Copper Family

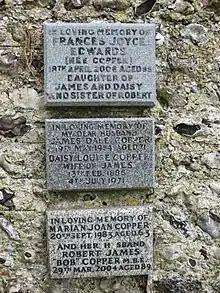
Memorial plaques to members of the Copper family, including Jim and Bob Copper, in the churchyard of St Margaret's Church, Rottingdean

Various recordings of the family's singing have been made since the 1950s and some are still available, notably the aforementioned "Come Write Me Down", which comes with two booklets full of biographical detail. In the 1980s, Bob Copper published the book "Across Sussex with Belloc" in which he retraced the route across Sussex of Hilaire Belloc and the characters of Belloc's novel "". Bob Copper died in 2004, a few days after receiving an MBE. In an obituary by Ken Hunt in "The Independent" newspaper, Bob Copper was described as "England's most important traditional folk-singer".